Dhyana in Hinduism

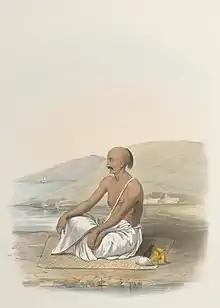
A Brahmana meditating (1851)

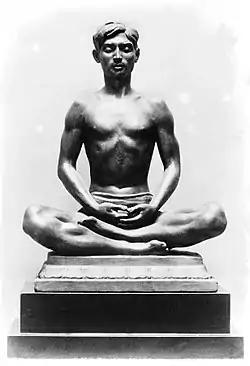
Malvina Hoffman, "Bronze figure of Kashmiri in Meditation", 1930s, Field Museum of Natural History

Dhyāna (Sanskrit: ध्यान) in Hinduism means meditation and contemplation. "Dhyana" is taken up in Yoga practices, and is a means to "samadhi" and self-knowledge.